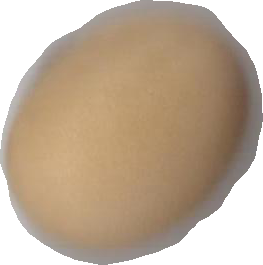
Variety: Anjasmoro